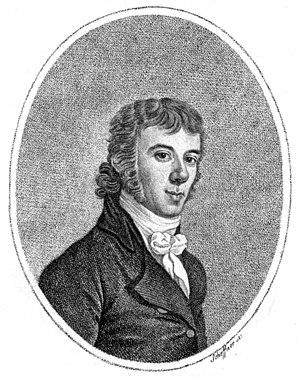
Joseph Woelfl est un compositeur et pianiste virtuose autrichien, né à Salzbourg le vendredi 24 décembre 1773 et mort à Londres le jeudi 21 mai 1812.